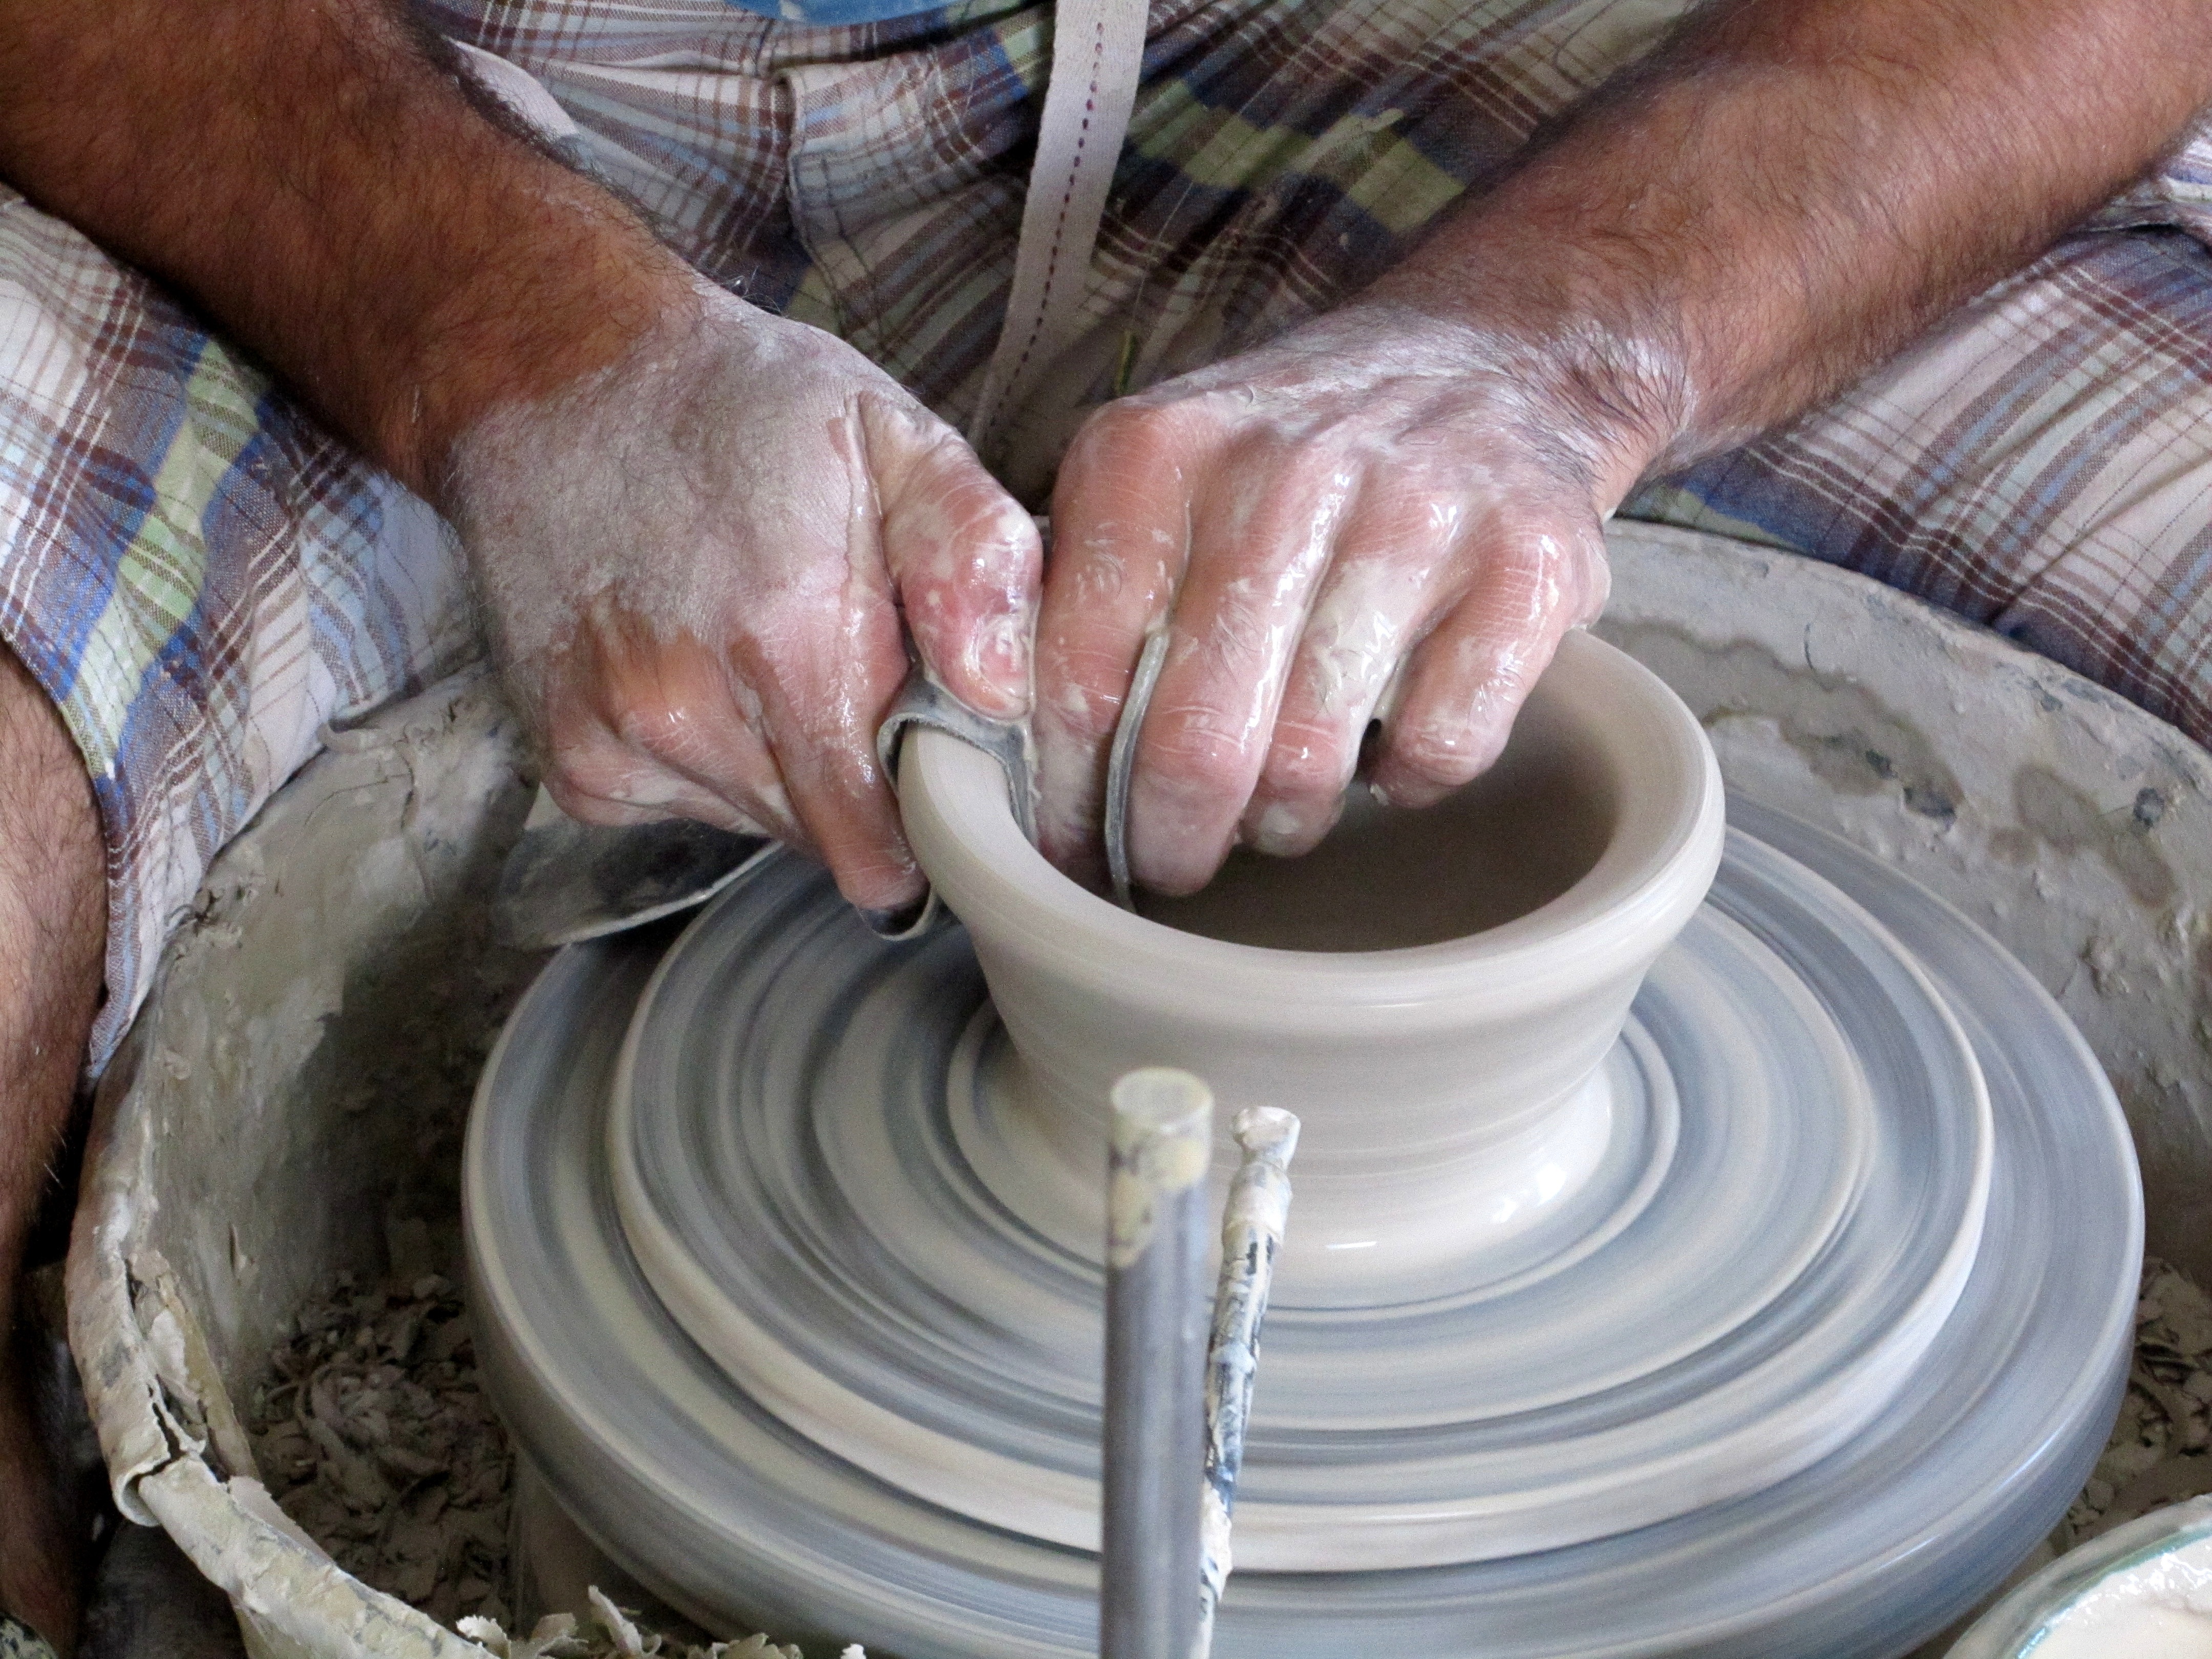
wheel, pottery, material, clay, crock, auto part, potter's wheel